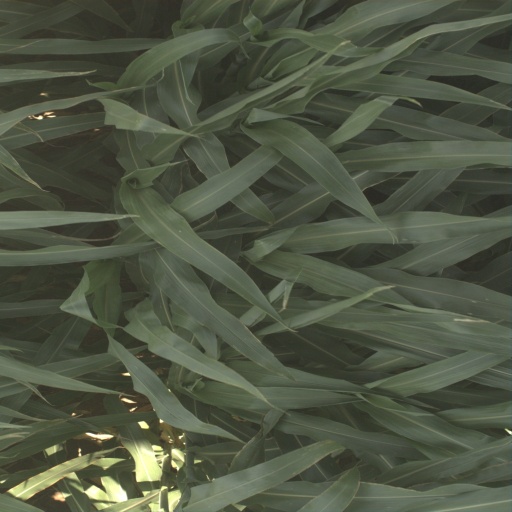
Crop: sorghum